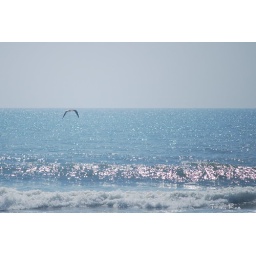
Shiny ocean with bird coming in